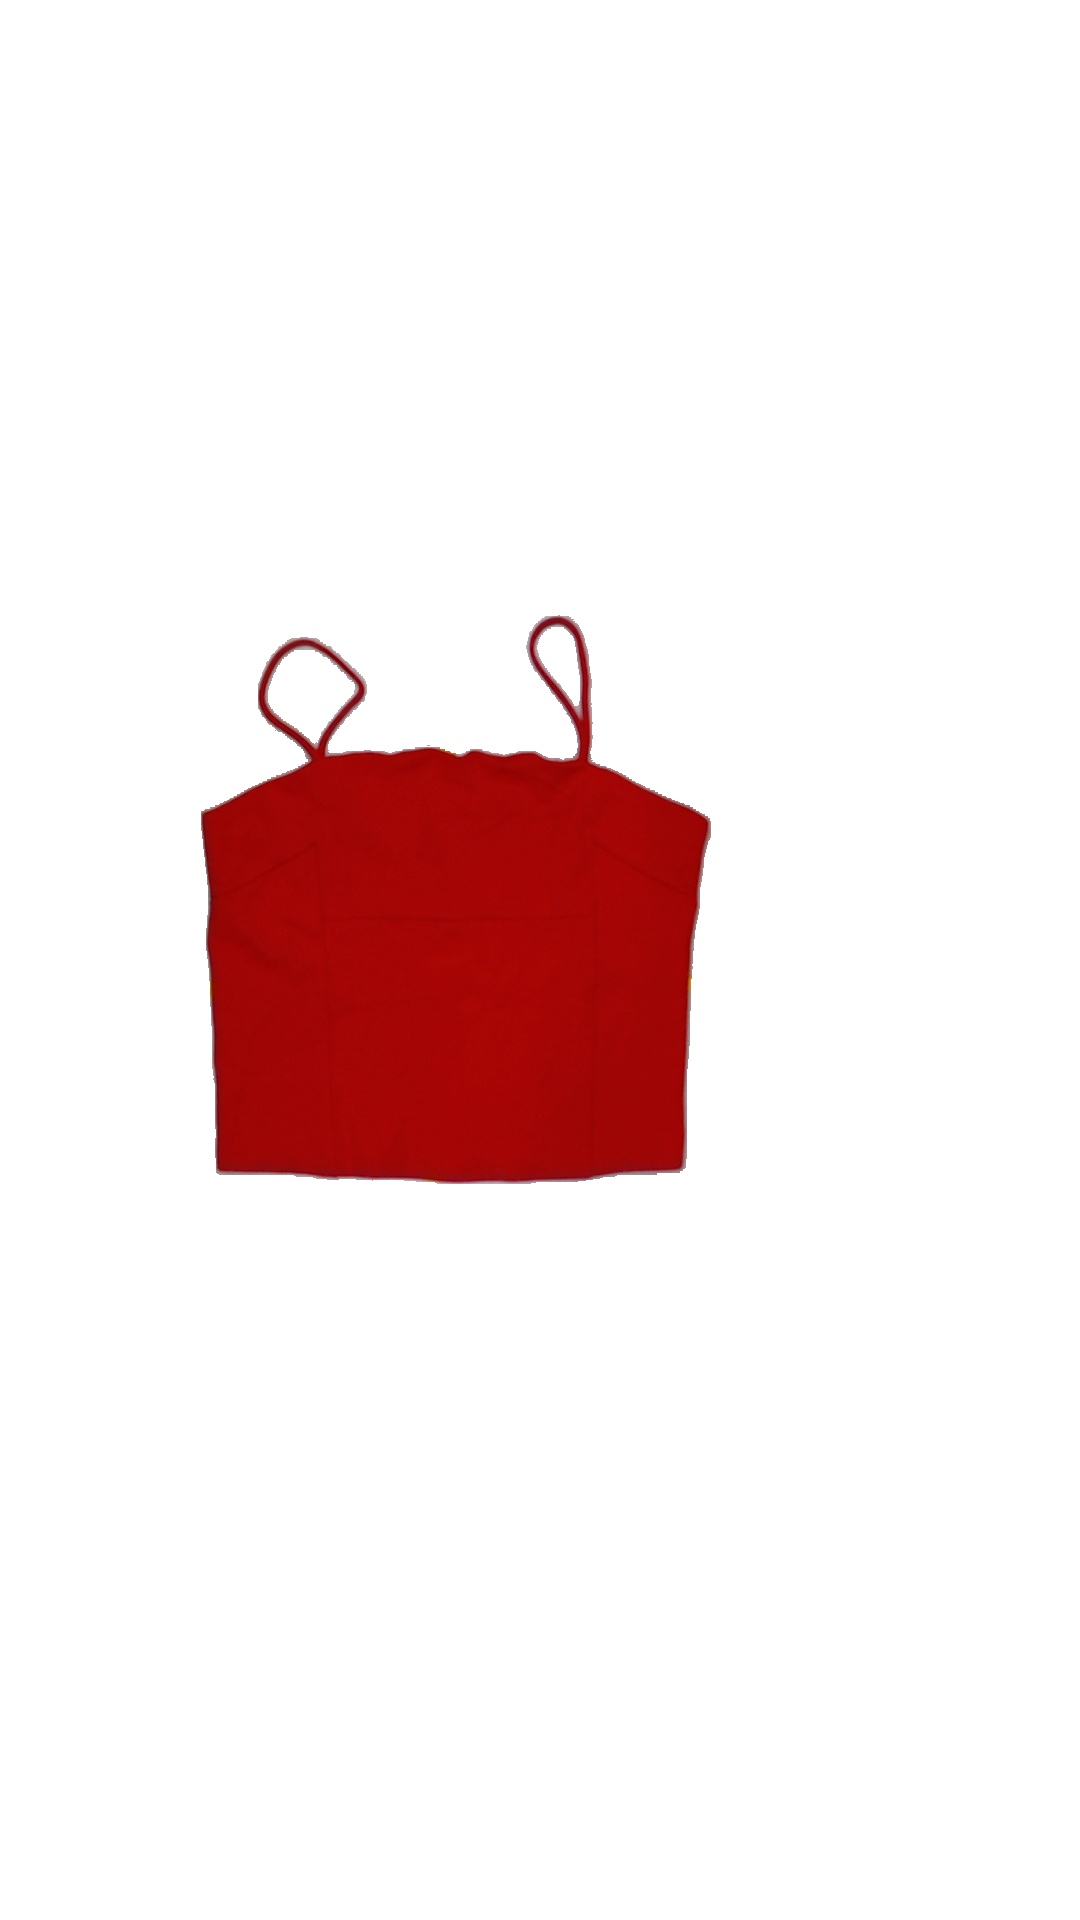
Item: Top (Ladies)
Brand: Bikbok
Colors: Red
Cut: Tight, Cropped
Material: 59% viscose, 41% nylon
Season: Summer
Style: No trend
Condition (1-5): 4
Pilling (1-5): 5
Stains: No
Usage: Reuse
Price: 50-100